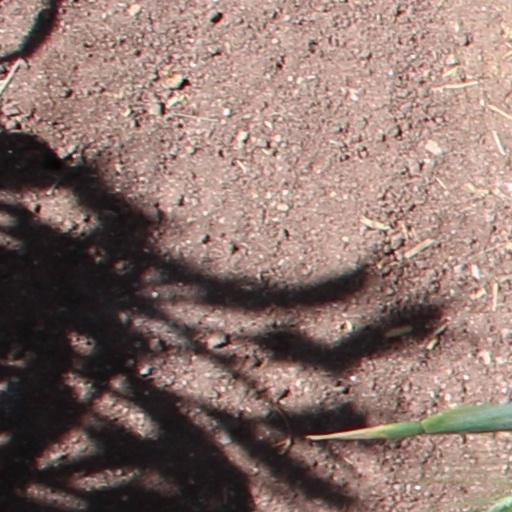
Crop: wheat